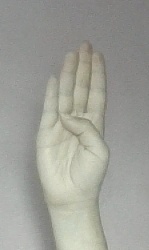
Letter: kaaf